Lauren Esposito

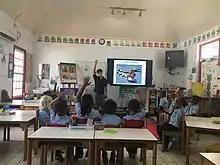
Esposito teaching on the island of Saba

In 2011 she joined University of California, Berkeley as a postdoctoral researcher working on Caribbean scorpions. She studied the biogeography of arachnids. She joined the California Academy of Sciences in 2015, and is one of the world's only women scorpion experts. She continued to study Buthidae scorpions at the California Academy of Sciences. She digitises and collects genetic information from the collected scorpion species. She is also working on arthropods in salt flats in western America. Her current research considers the evolution of scorpion venom and distribution of scorpions in the Caribbean. She has also studied the uses of scorpion venom in the context of cancer research and medication. In 2017 she discovered three new species and two new genera of club-tailed scorpions, detecting the scorpions using ultraviolet lights that excite a fluorescent dye in the scorpion armour. The new species were of the genus "Rhopalurus". Whilst surveying the Penang Hill rainforest in Malaysia, Esposito identified a new ghost scorpion. In 2018 she identified that Centruroidinae scorpions hiss by rubbing themselves with comb like structures. She told Slate magazine that her favourite fact about scorpions was that they behave like mammals and bear live young.